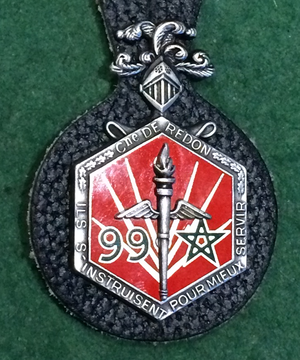
L'École supérieure des officiers de réserve spécialistes d'état-major est l'une des quatre écoles militaires supérieures de l'Armée de terre et la seule ouverte exclusivement aux réservistes. Elle est située dans les locaux de l’École militaire à Paris. Elle est le passage obligé de tout officier de réserve souhaitant poursuivre une carrière en état-major au-delà des temps de commandement en unité, quelle que soit son arme. Après un cursus spécialisé et une sélection rigoureuse, ils deviennent Officiers de réserve spécialistes d'état-major, ce qui les prédestine aux fonctions et responsabilités d’officier supérieur. Depuis peu, des sous-officiers y sont également formés. Toutes formations confondues, l'école accueille jusqu'à 500 stagiaires par an.